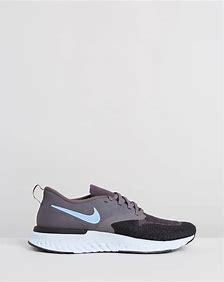
Brand: Nike
Model: Odyssey React Flyknit 2